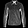
Label: Shirt